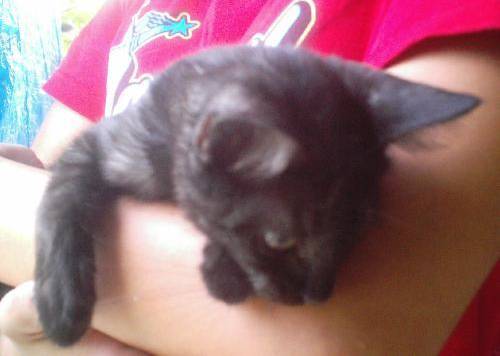
Label: cat